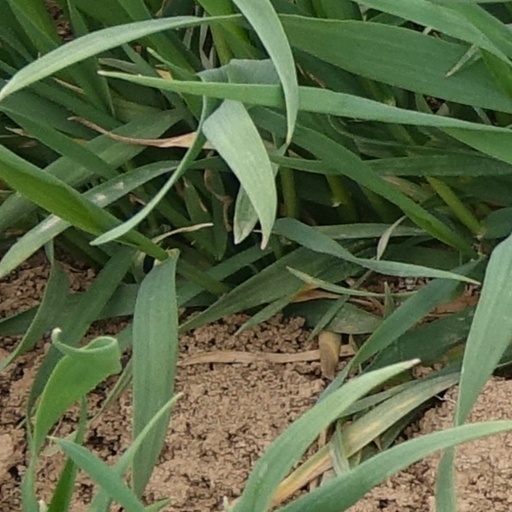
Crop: wheat